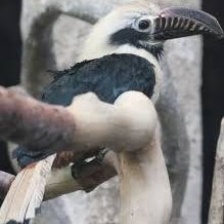
Species: VISAYAN HORNBILL
Scientific name: PENELOPIDES PANINI
ImageNet parent category: hornbill